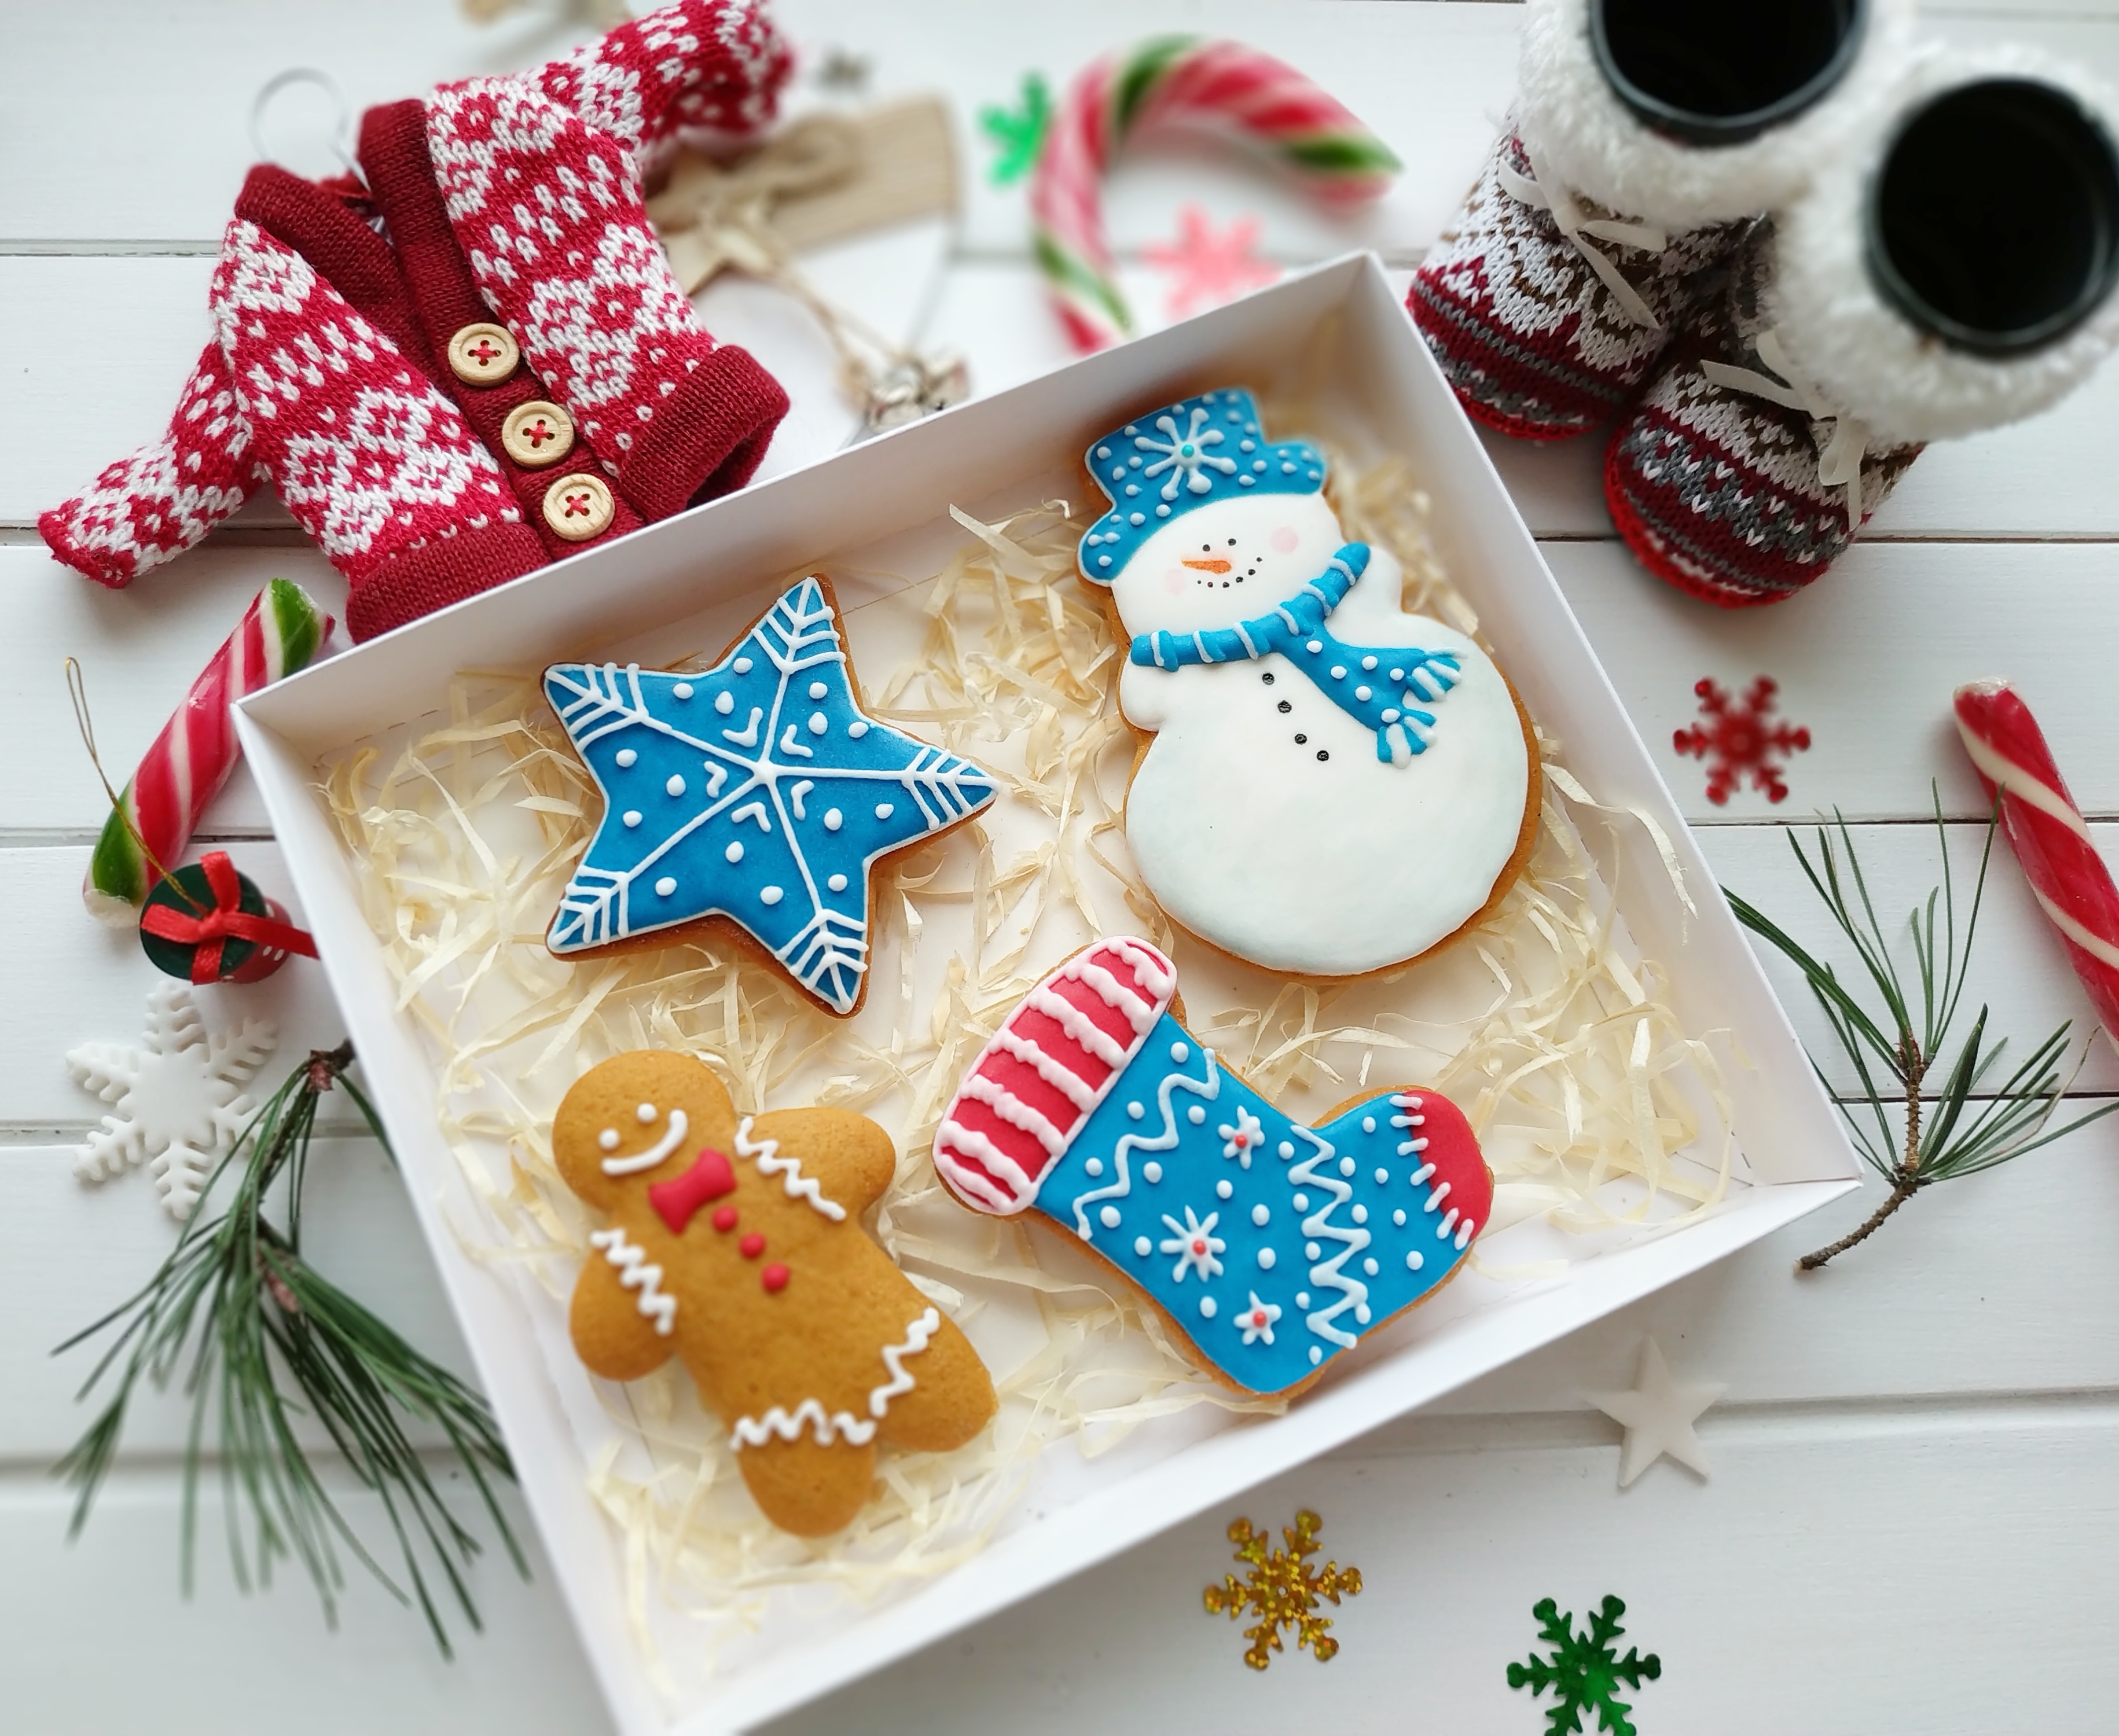
gingerbread, food, biscuit, snack, christmas decoration, lebkuchen, finger food, baking, christmas stocking, dessert, baked goods, cookies and crackers, cookie, bredele, christmas tree, christmas ornament, recipe, snowflake, confectionery, icing